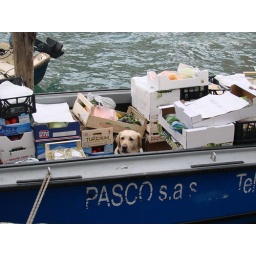
Venice - dog in grocery delivery boat